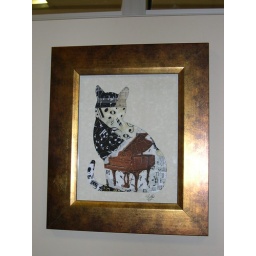
1 of 3 cat prints above west wall in cat waiting